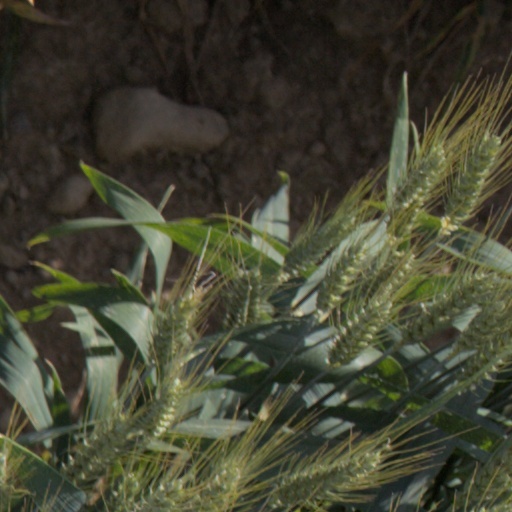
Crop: wheat